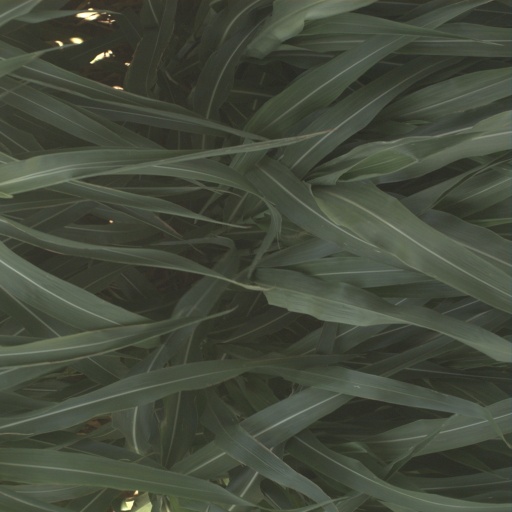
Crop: sorghum